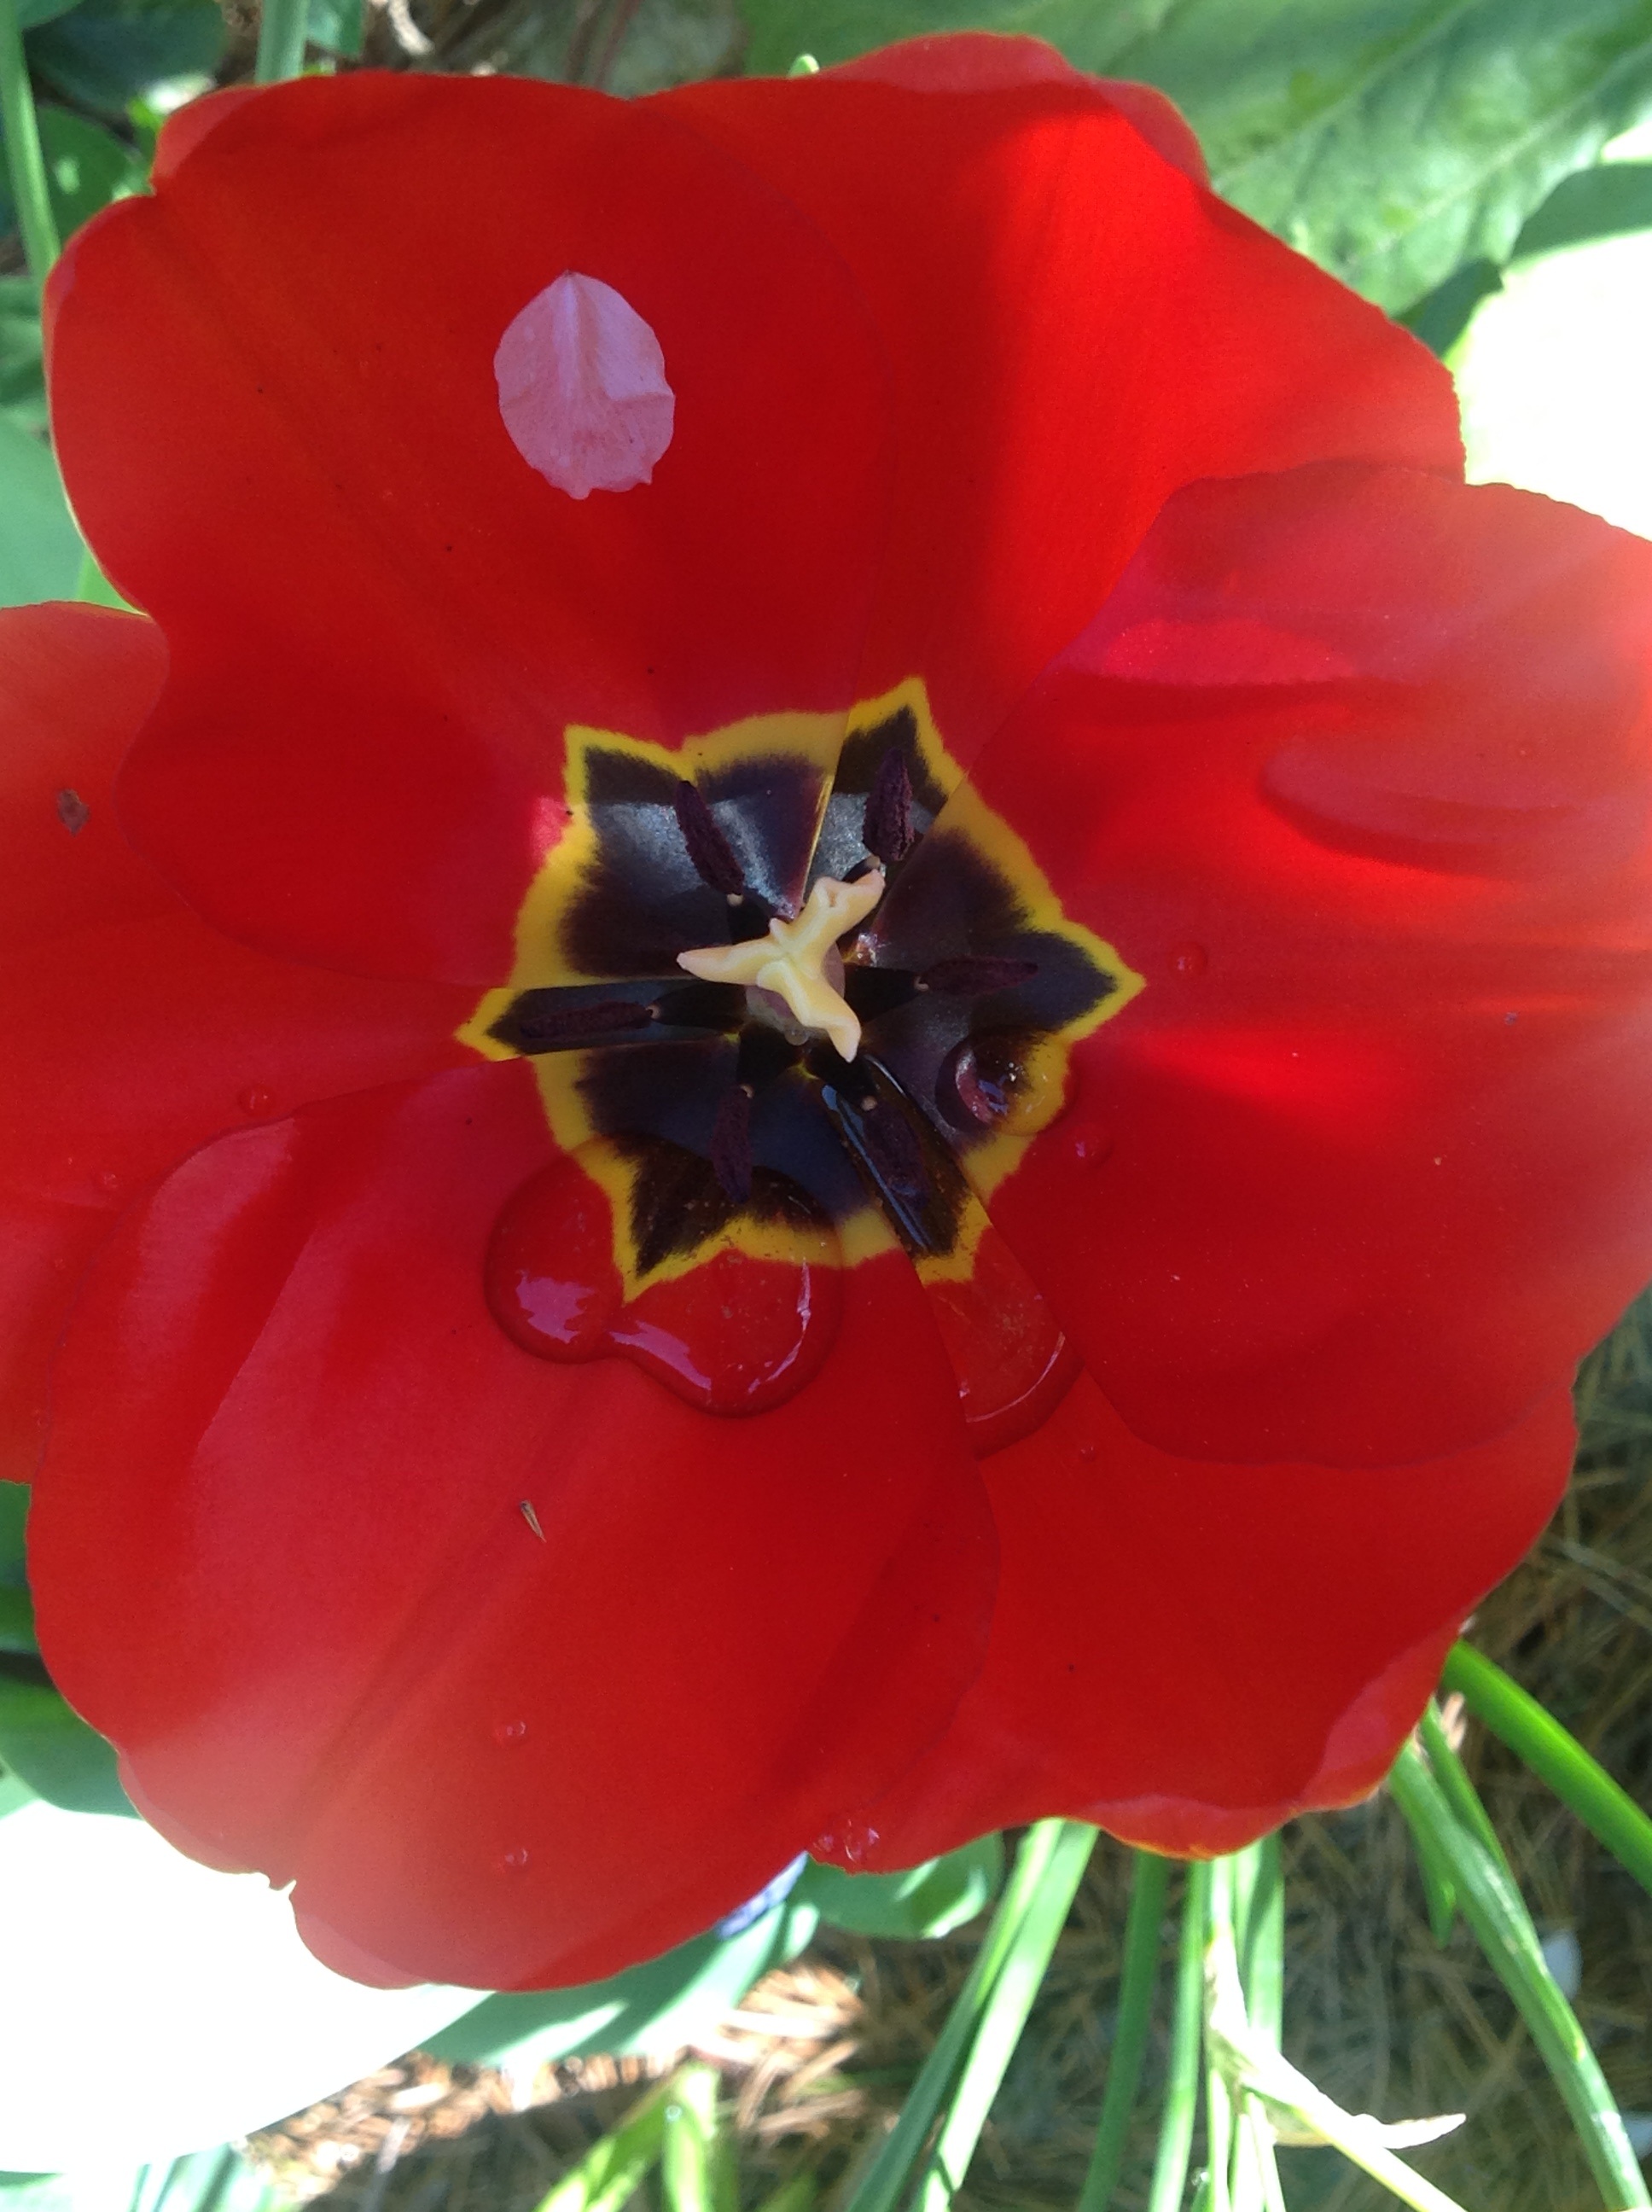
plant, flower, petal, tulip, red, flora, flowering plant, plant stem, land plant